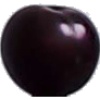
Label: Cherry Wax Black 1